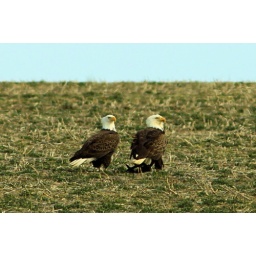
Spotted these two in a field this afternoon. The one on the right is standing on a duck.